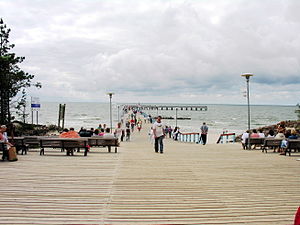
Palanga
Pieren i Palanga
Palanga er en by i det vestlige Litauen, med et indbyggertal på cirka 17.000. Byen ligger i Klaipėda apskritis, ved bredden af Østersøen. Den er et af Litauens mest besøgte turistmål.